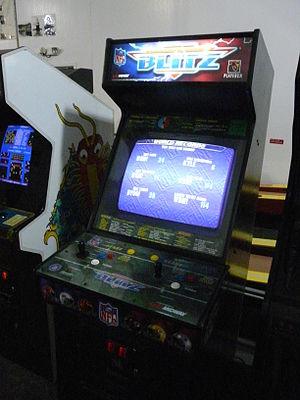
Borne de NFL Blitz, premier jeu de la série.
NFL Blitz est une série de jeux vidéo de football américain développée par Midway de 1997 jusqu'en 2005 quand la National Football League signa un accord de licence avec EA Sports.